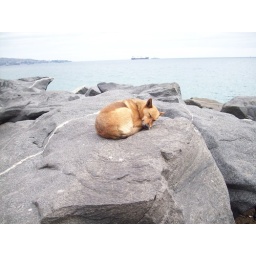
Cute homeless dog at the beach sleeping in a very particular place :)